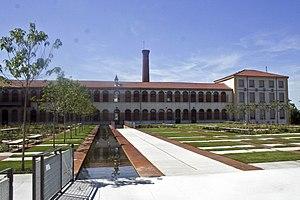
La Cartoucherie, à Bourg-lès-Valence (Drôme)
La cartoucherie de Bourg-lès-Valence est un ancien ensemble architectural industriel, d’abord usine textile, puis cartoucherie nationale, qui abrite aujourd’hui diverses entreprises consacrées à l’image, au cinéma et à l’animation.
Cet article recense les monuments historiques de la Drôme, en France.
Folimage est une société de production de films d'animation située à Valence, dans le sud de la France, filiale de Hildegarde dont le gérant est Reginald de Guillebon.